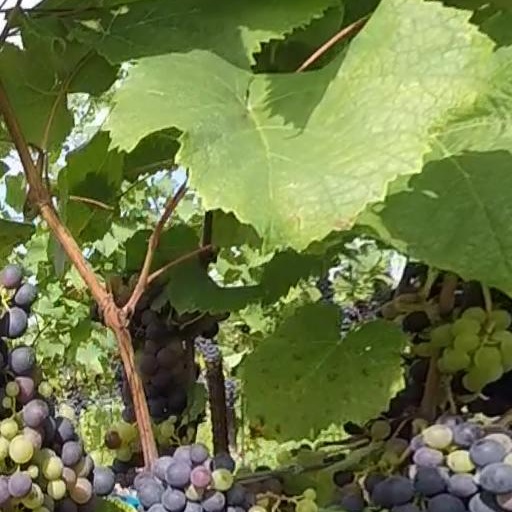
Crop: grape